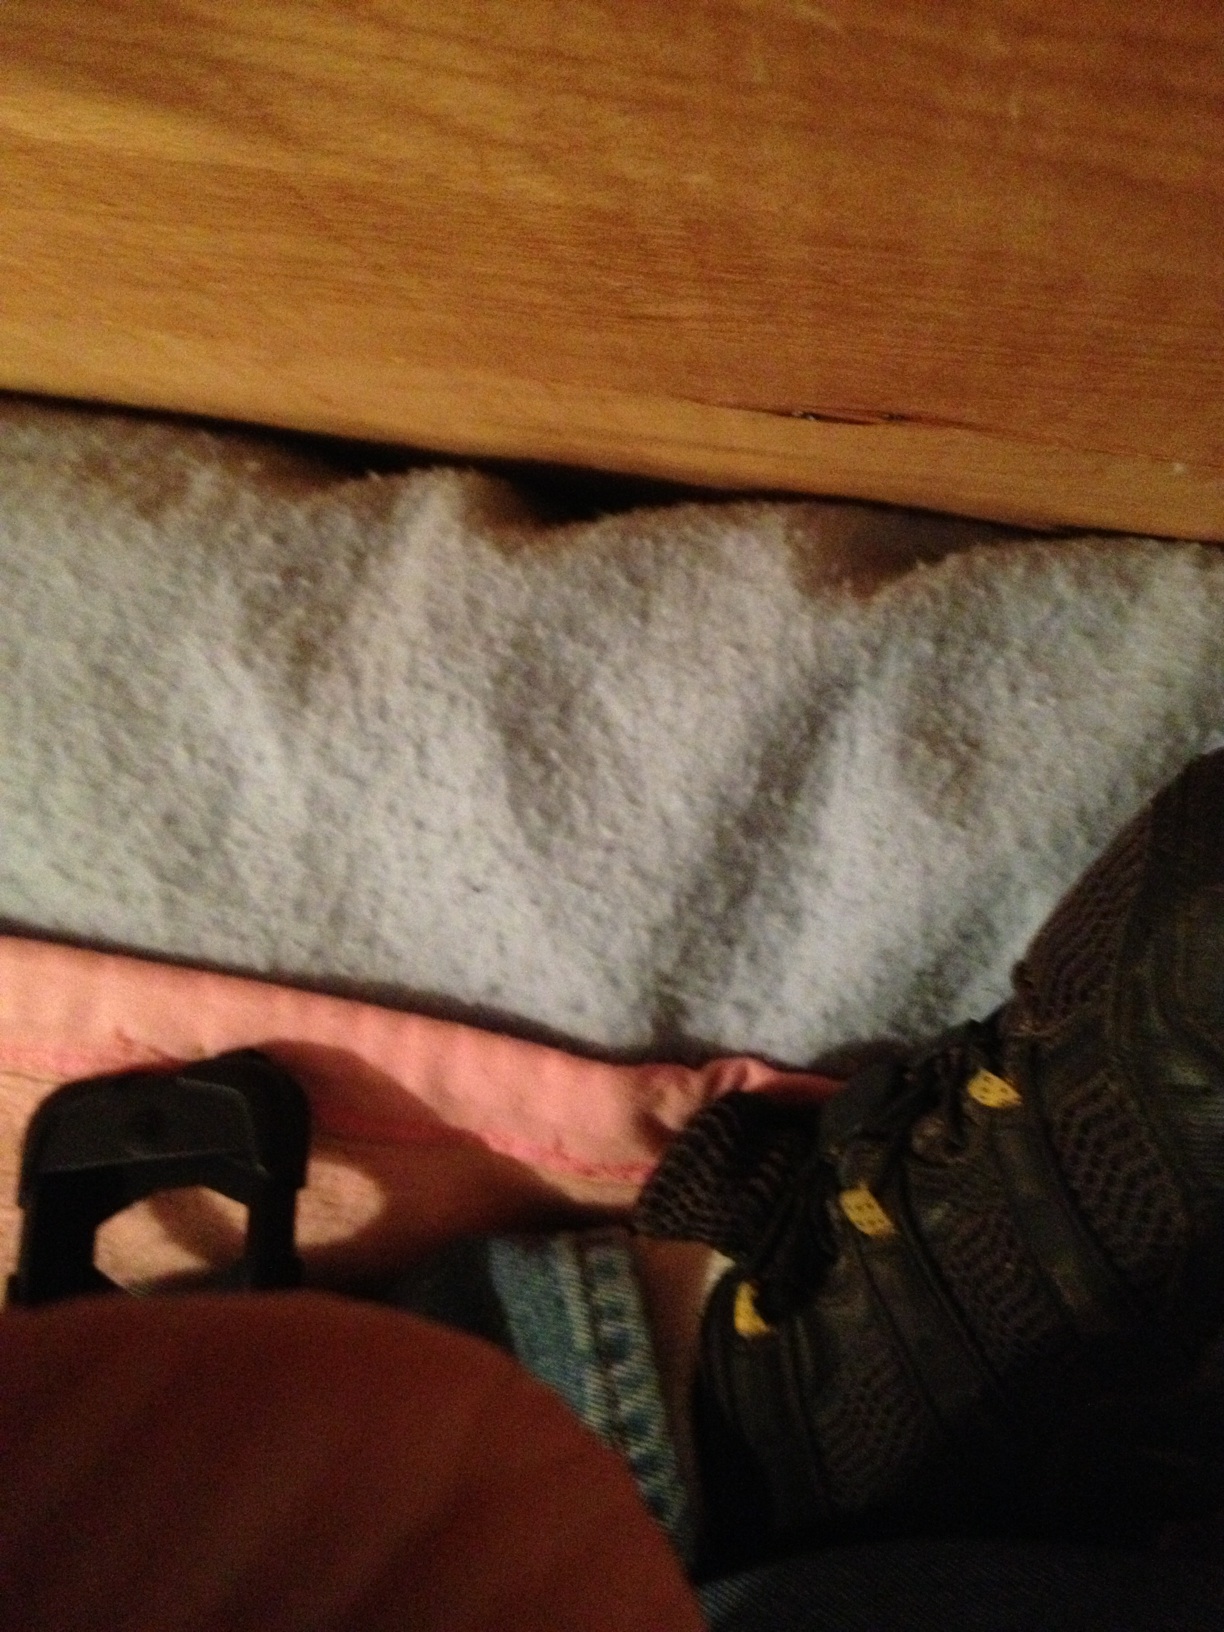Question: What is this flavor of soda?
Answer: unanswerable